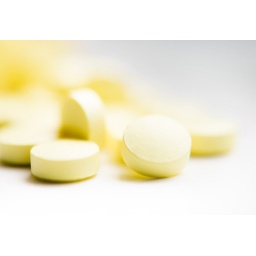
Yellow pillows over white macro shot